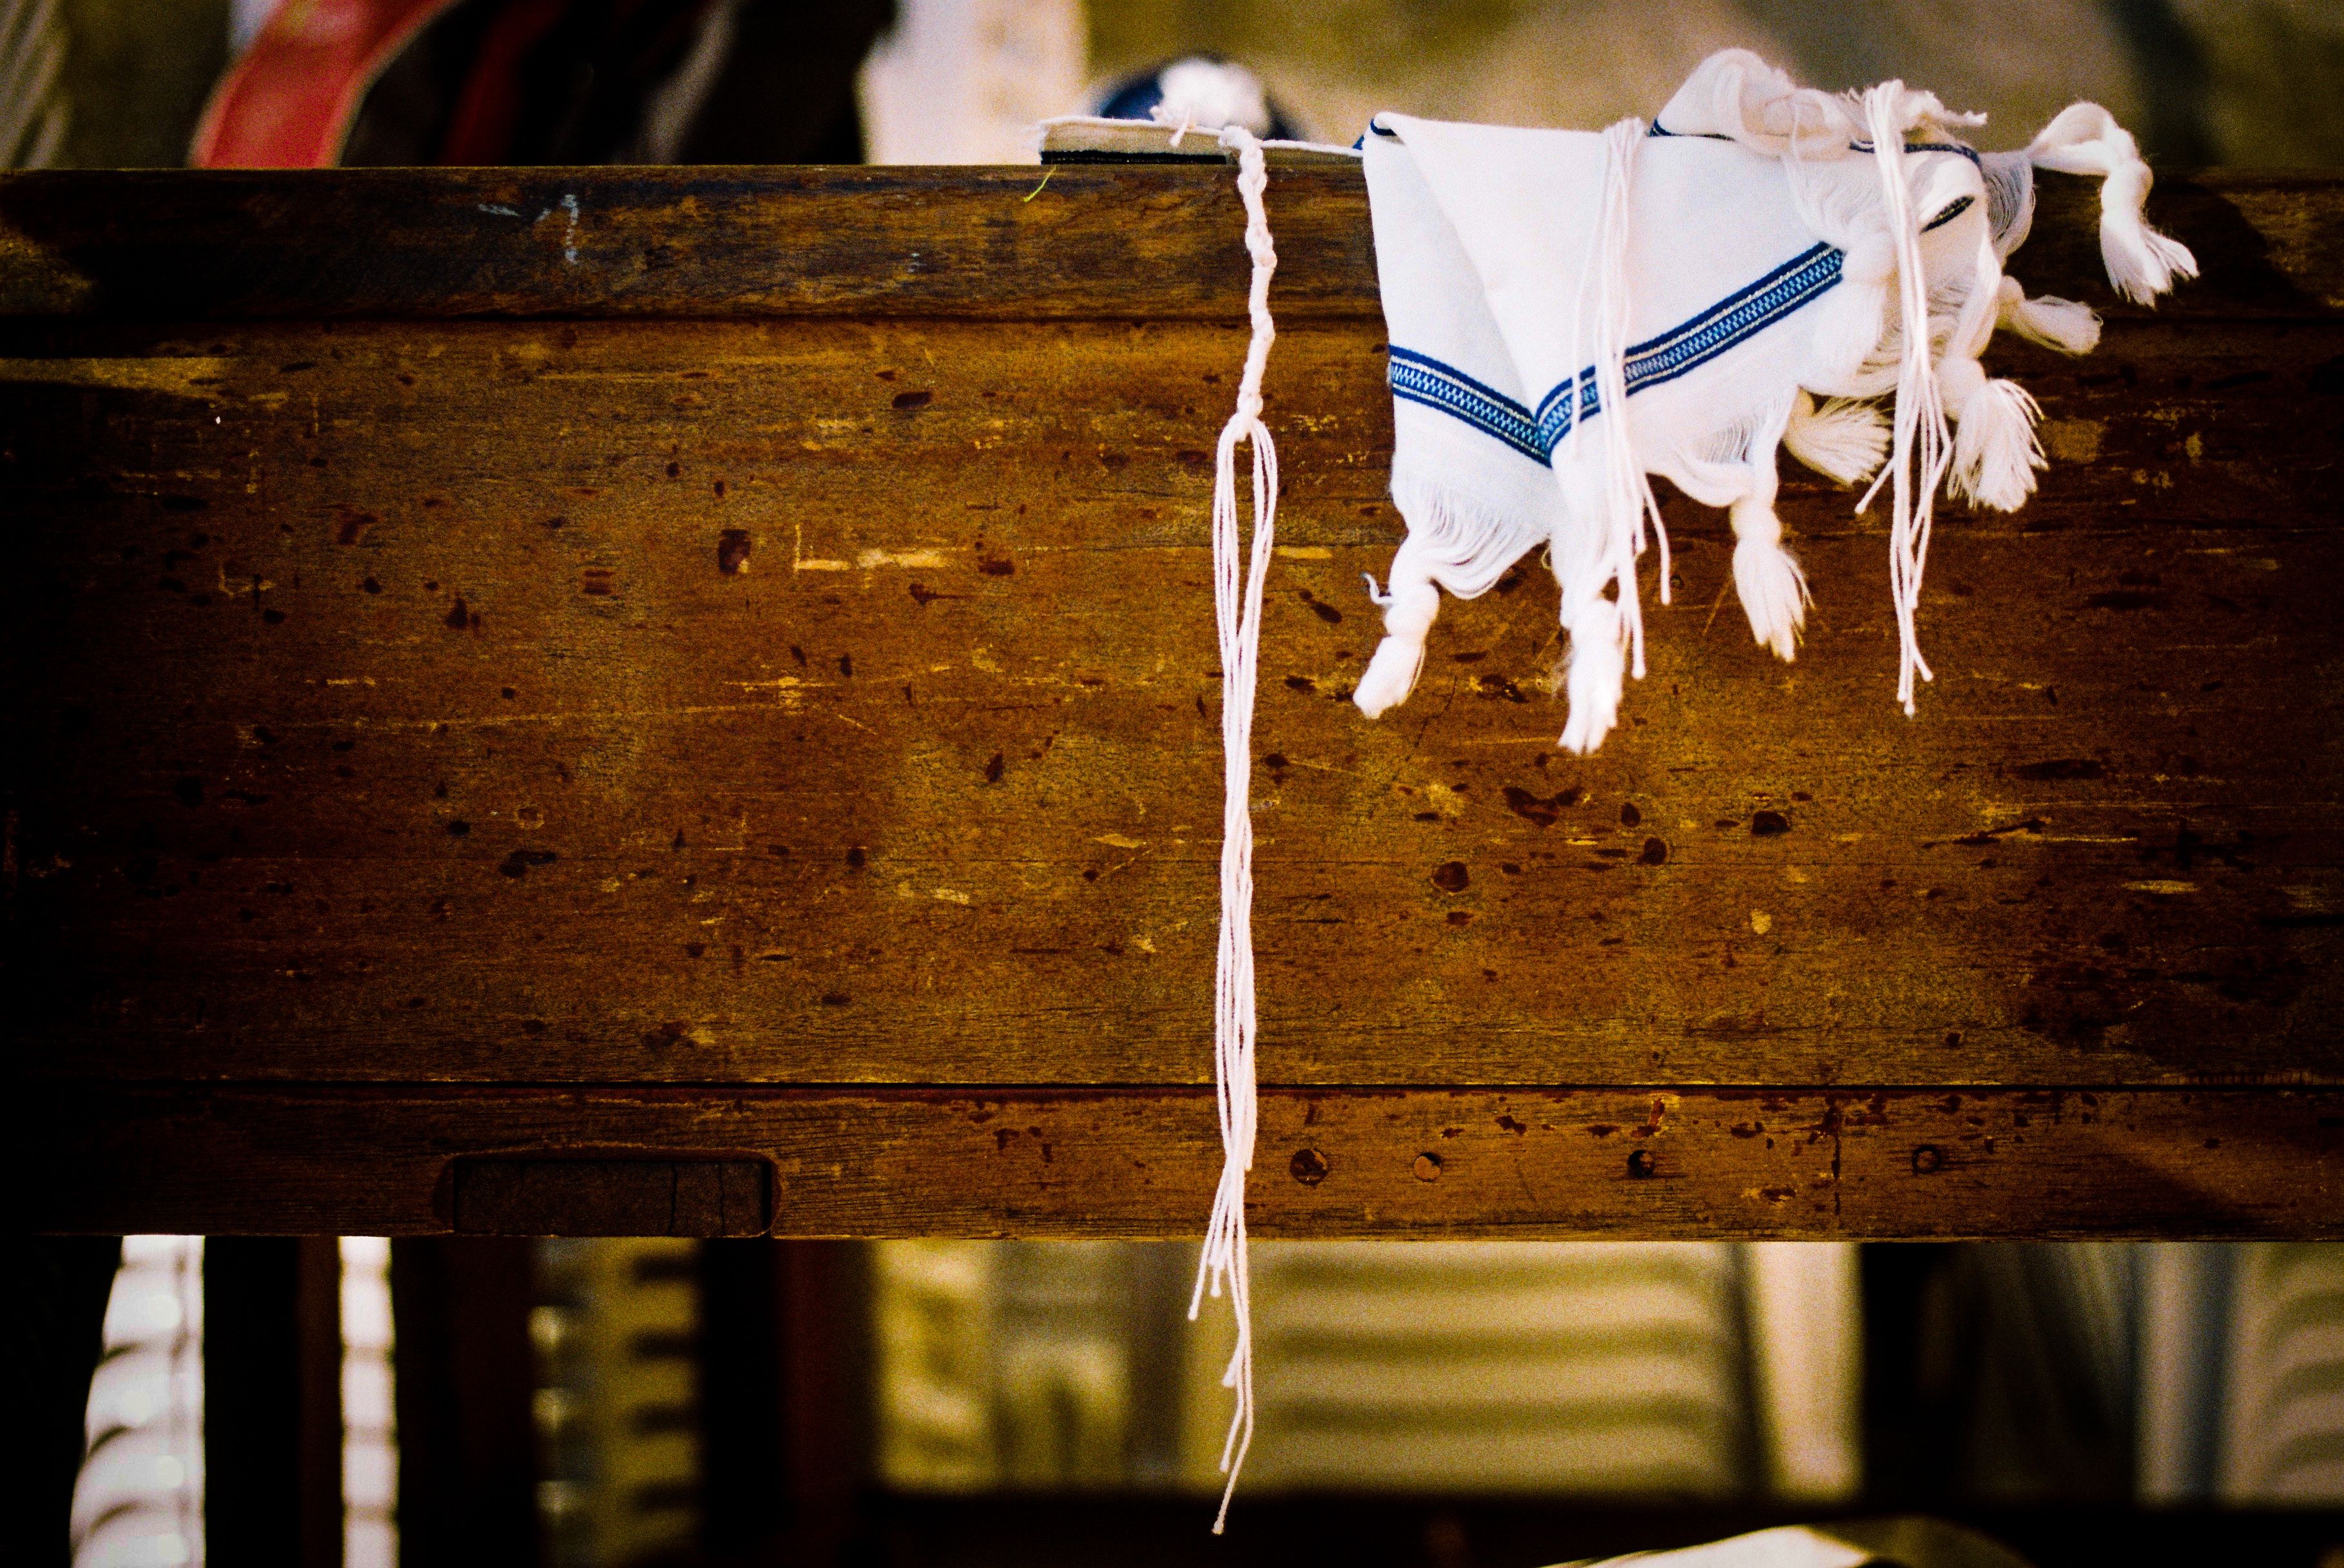
wood, color, art